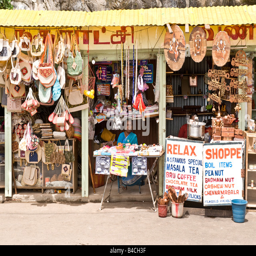
roadside market stall on the mountains at a famous tourist 's view - point selling normal local goods